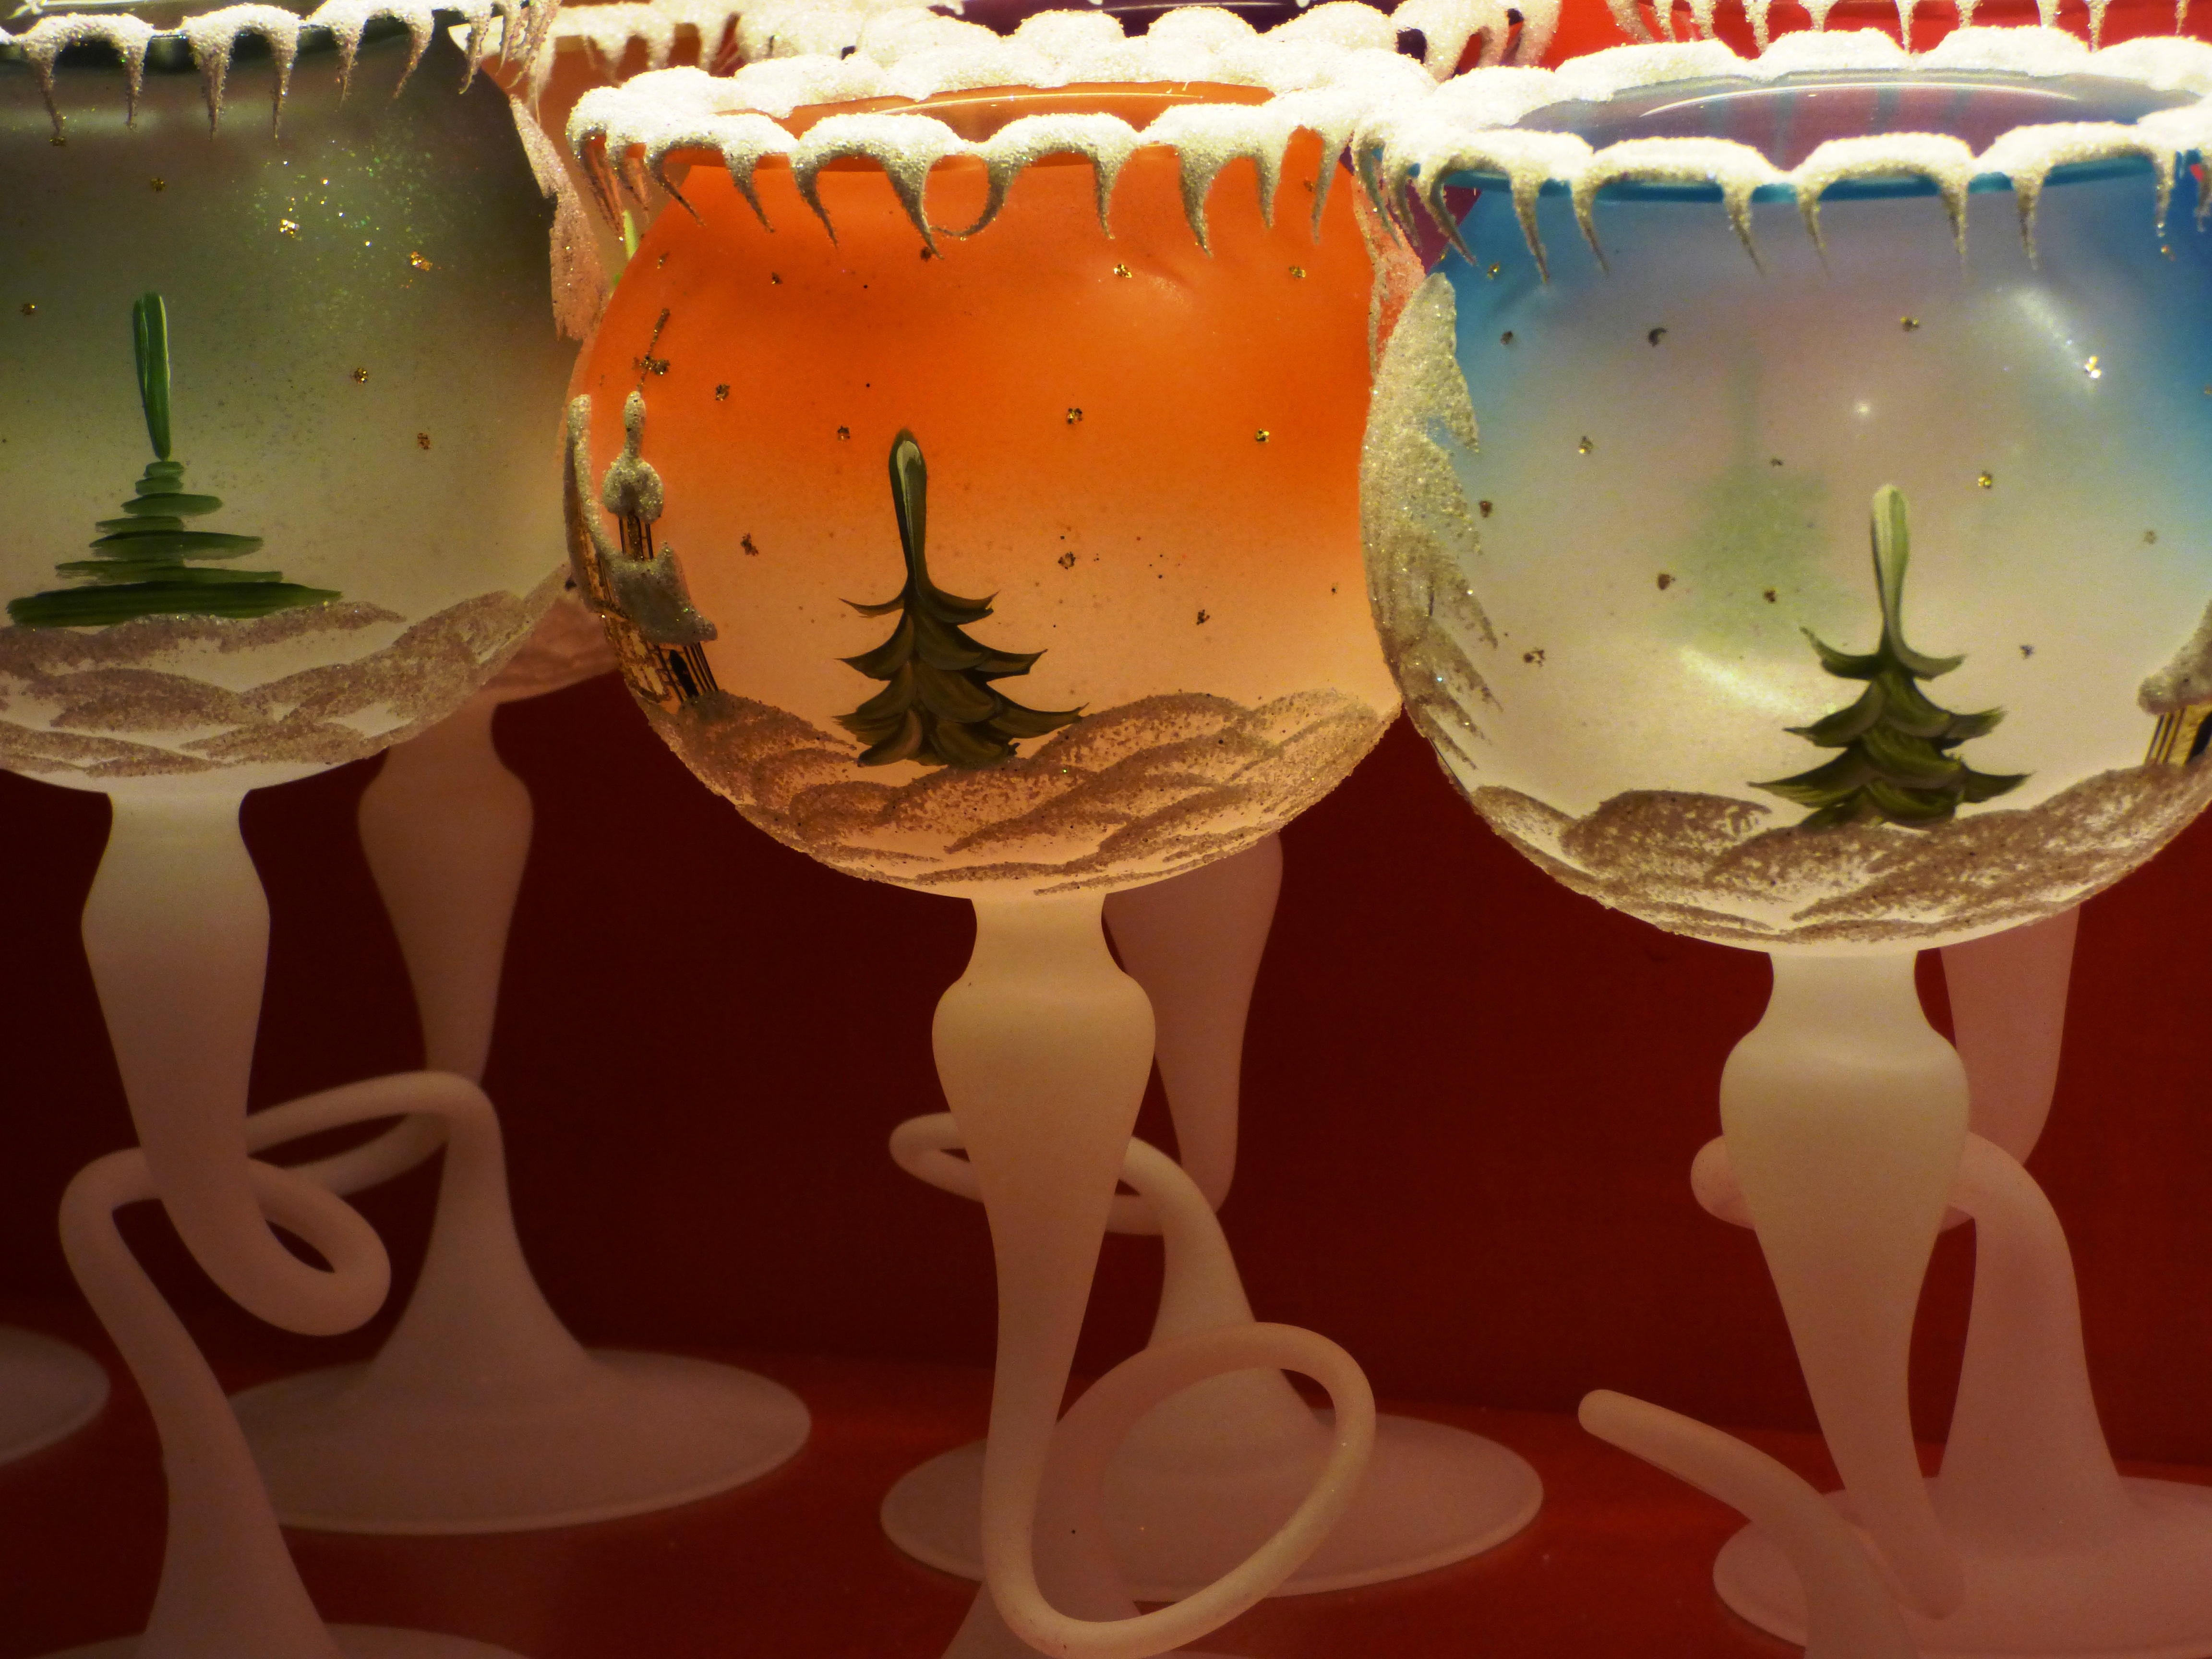
snow, winter, glass, color, drink, christmas, christmas tree, ornament, wine glass, illustration, holidays, crystal, wine glasses, christmas ornaments, stemware, candle holders